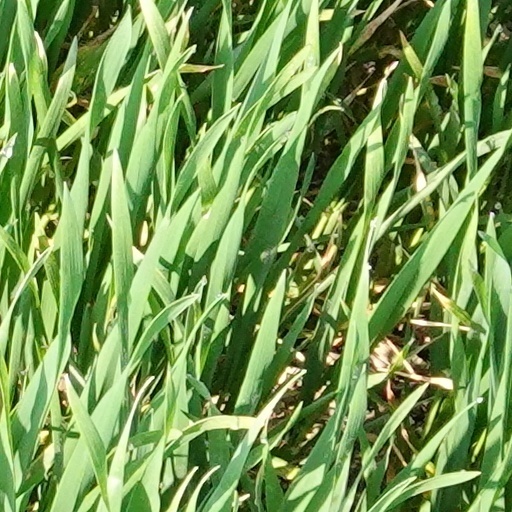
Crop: wheat